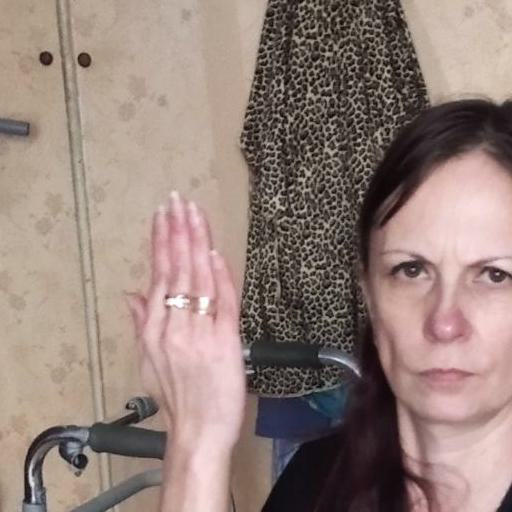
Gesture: stop_inverted